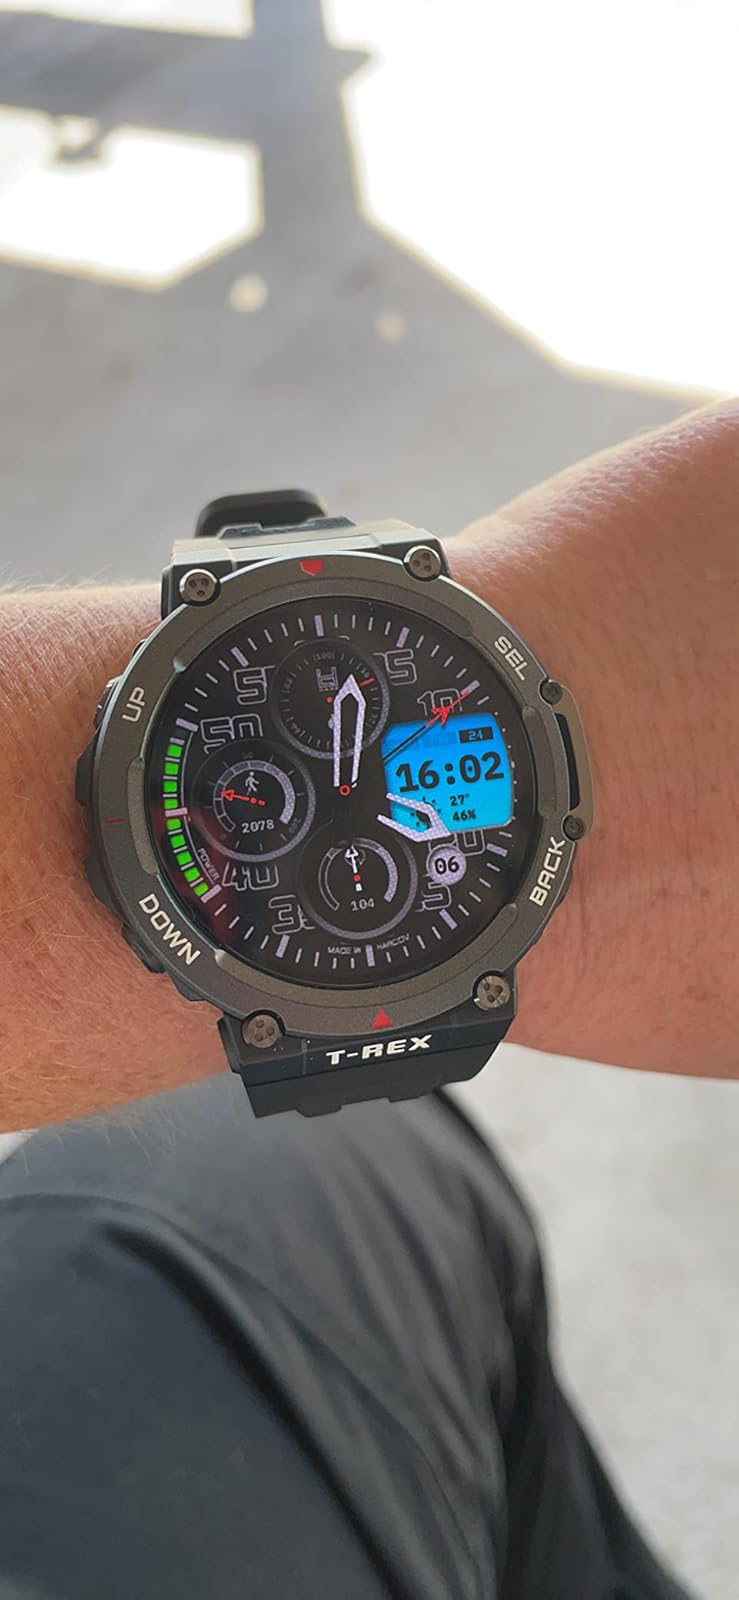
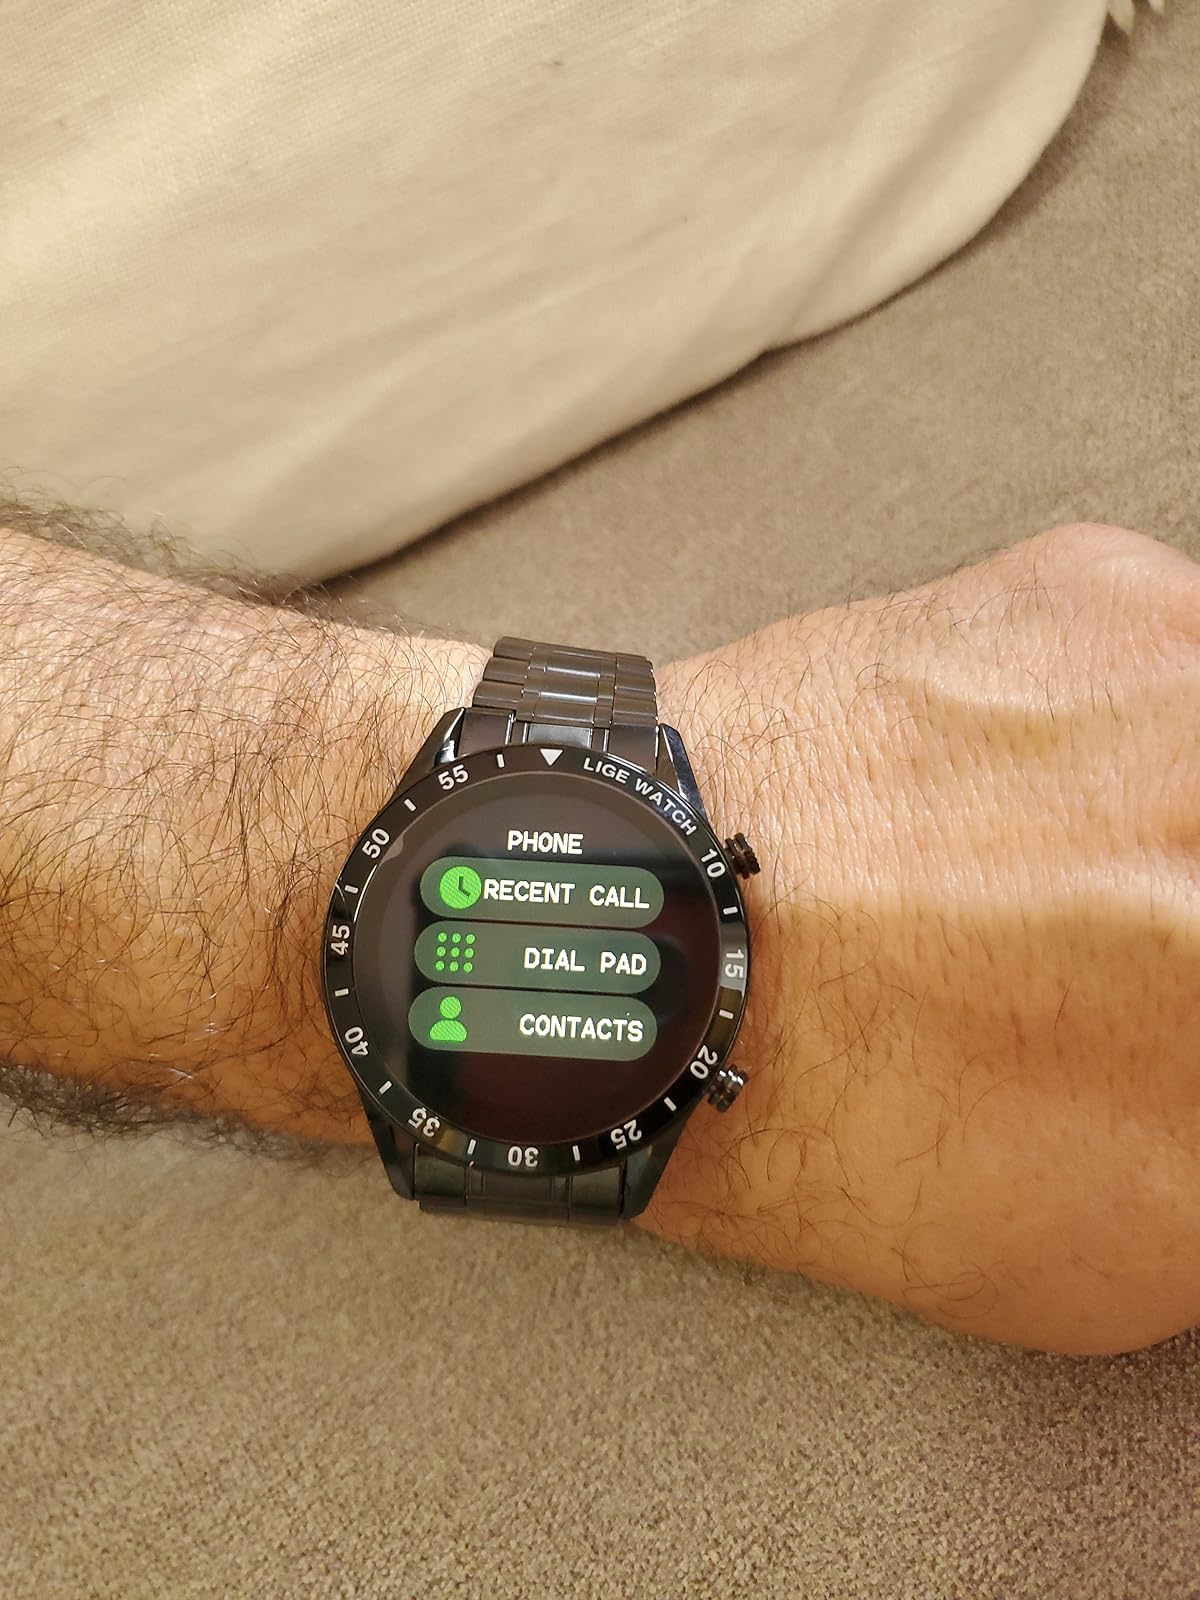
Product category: smartwatch
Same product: no